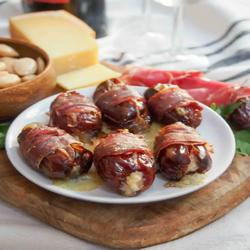
Label: Dates